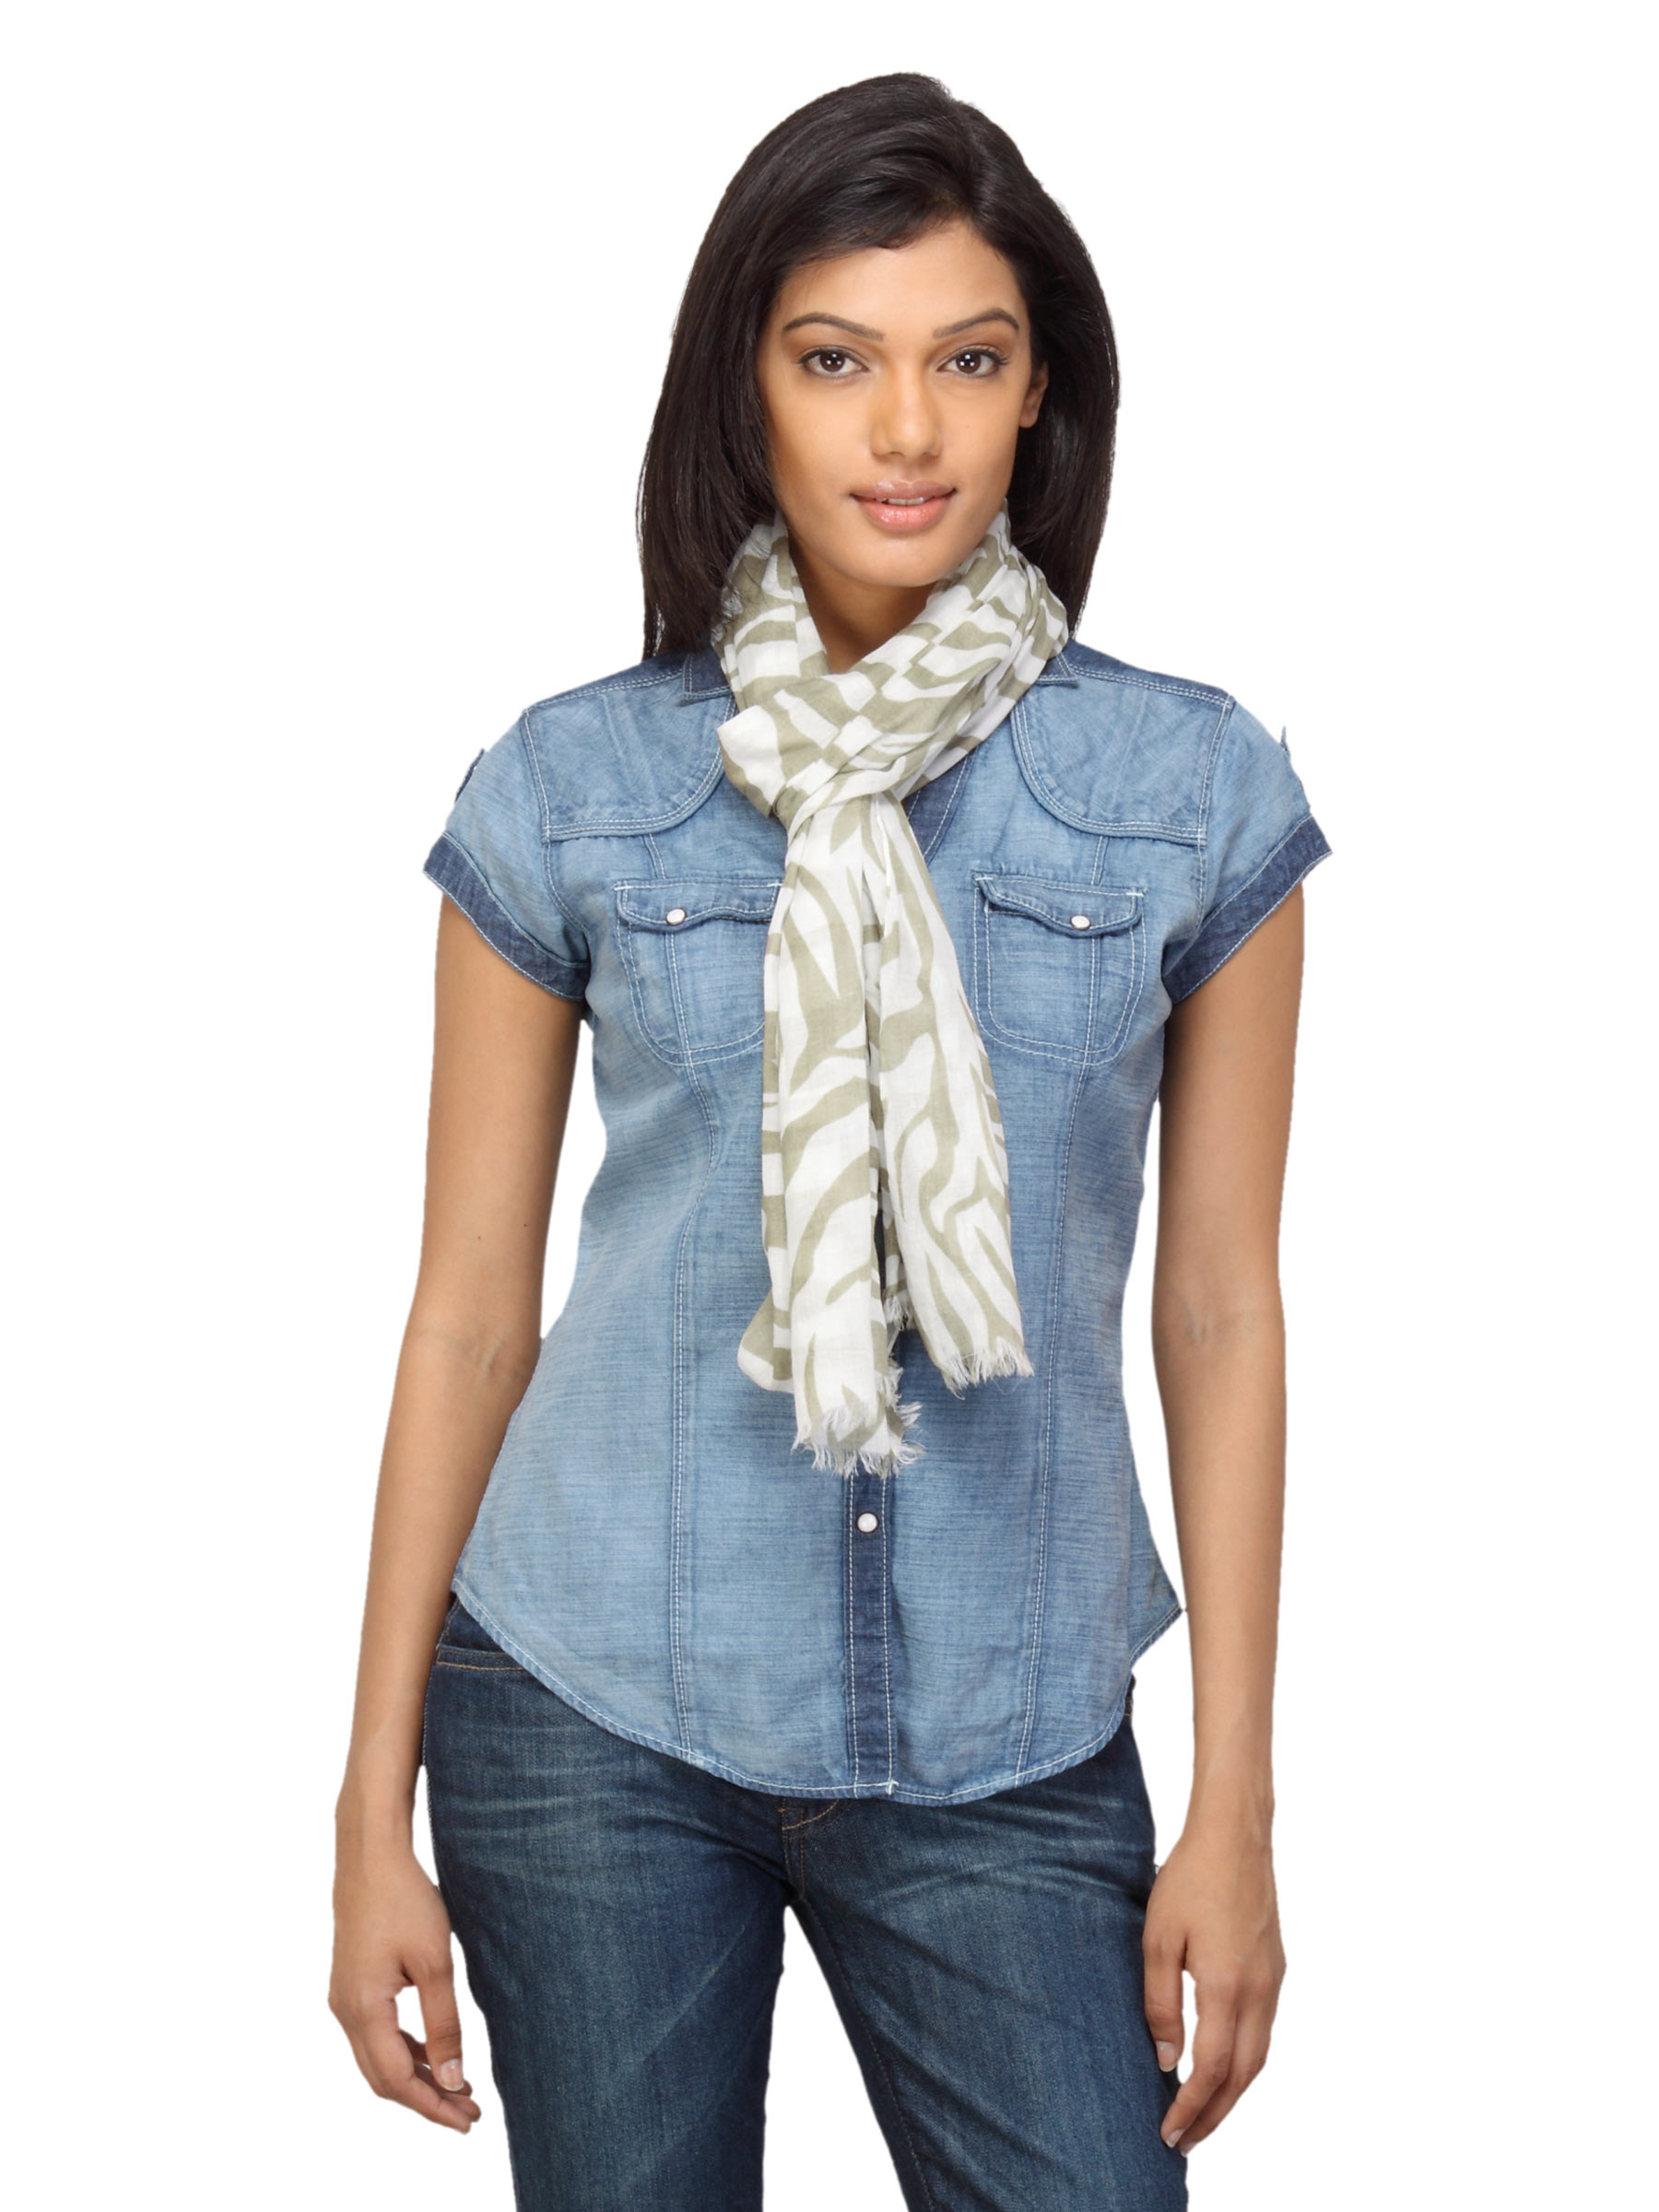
Femella Women Printed Off White Scarf
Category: Accessories / Scarves / Scarves
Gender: Women
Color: Off White
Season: Summer 2012
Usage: Casual